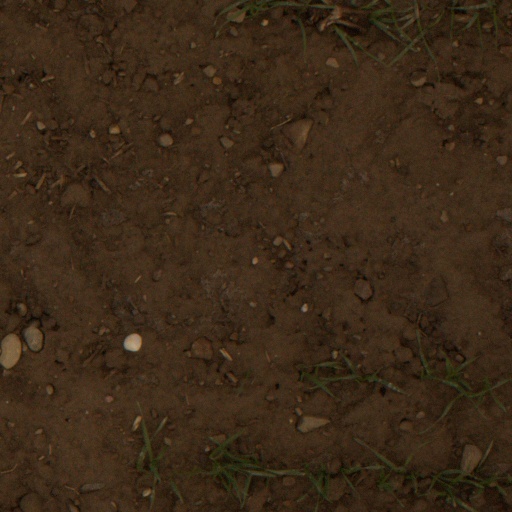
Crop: wheat